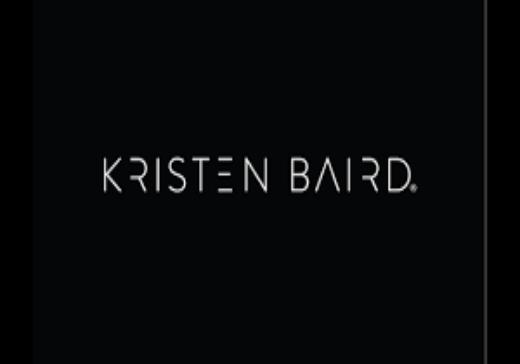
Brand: baird
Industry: Others